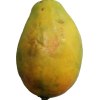
Label: papaya